Nuclear propulsion

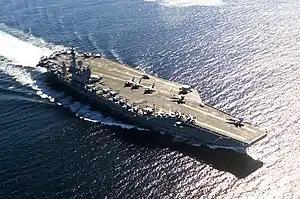
, lead ship of the of nuclear-powered aircraft carriers

Nuclear-powered vessels are mainly military submarines, and aircraft carriers. Russia is the only country that currently has nuclear-powered civilian surface ships, mainly icebreakers. The US Navy currently (as of 2022) has 11 aircraft carriers and 70 submarines in service, that are all powered by nuclear reactors. For more detailed articles see: